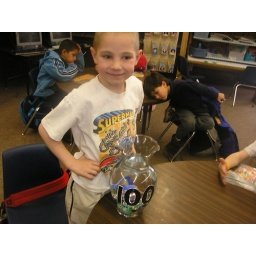
Gavin celebrates 100's Day by bringing in 100 rocks in a glass jar with a REAL fish inside!